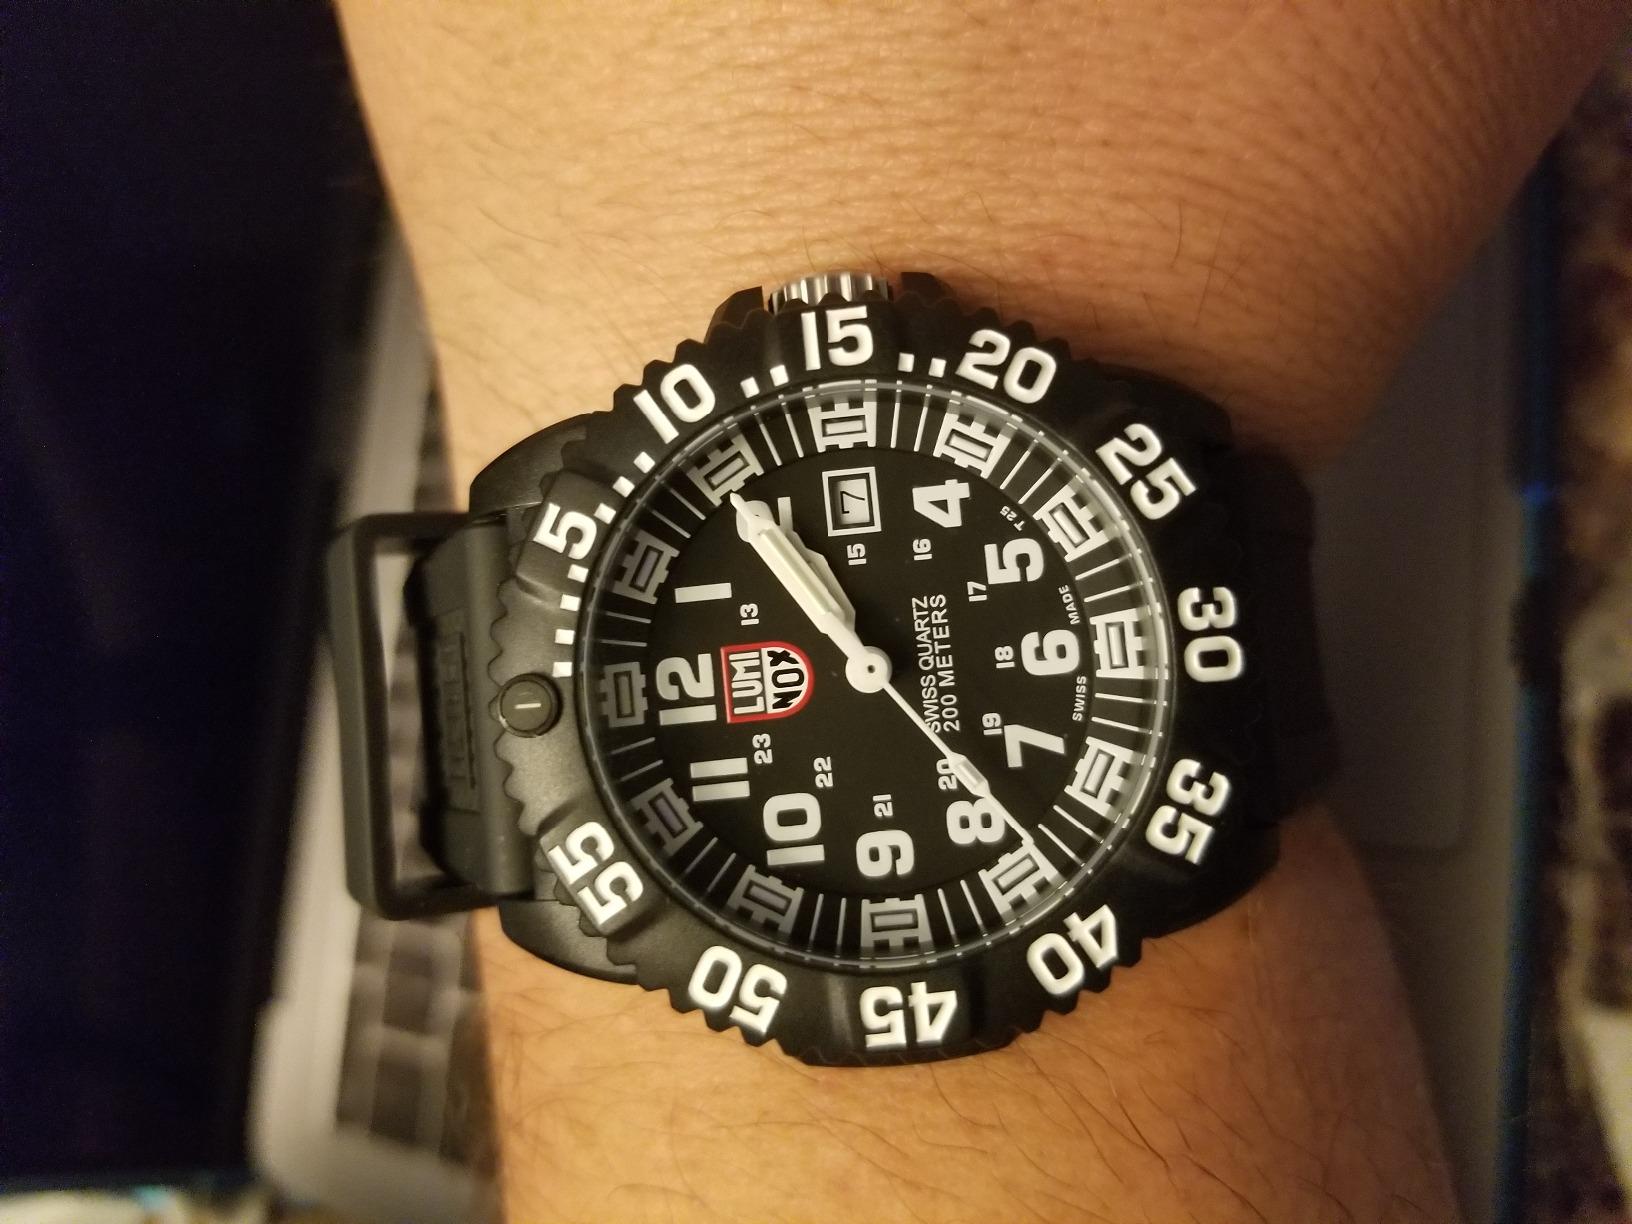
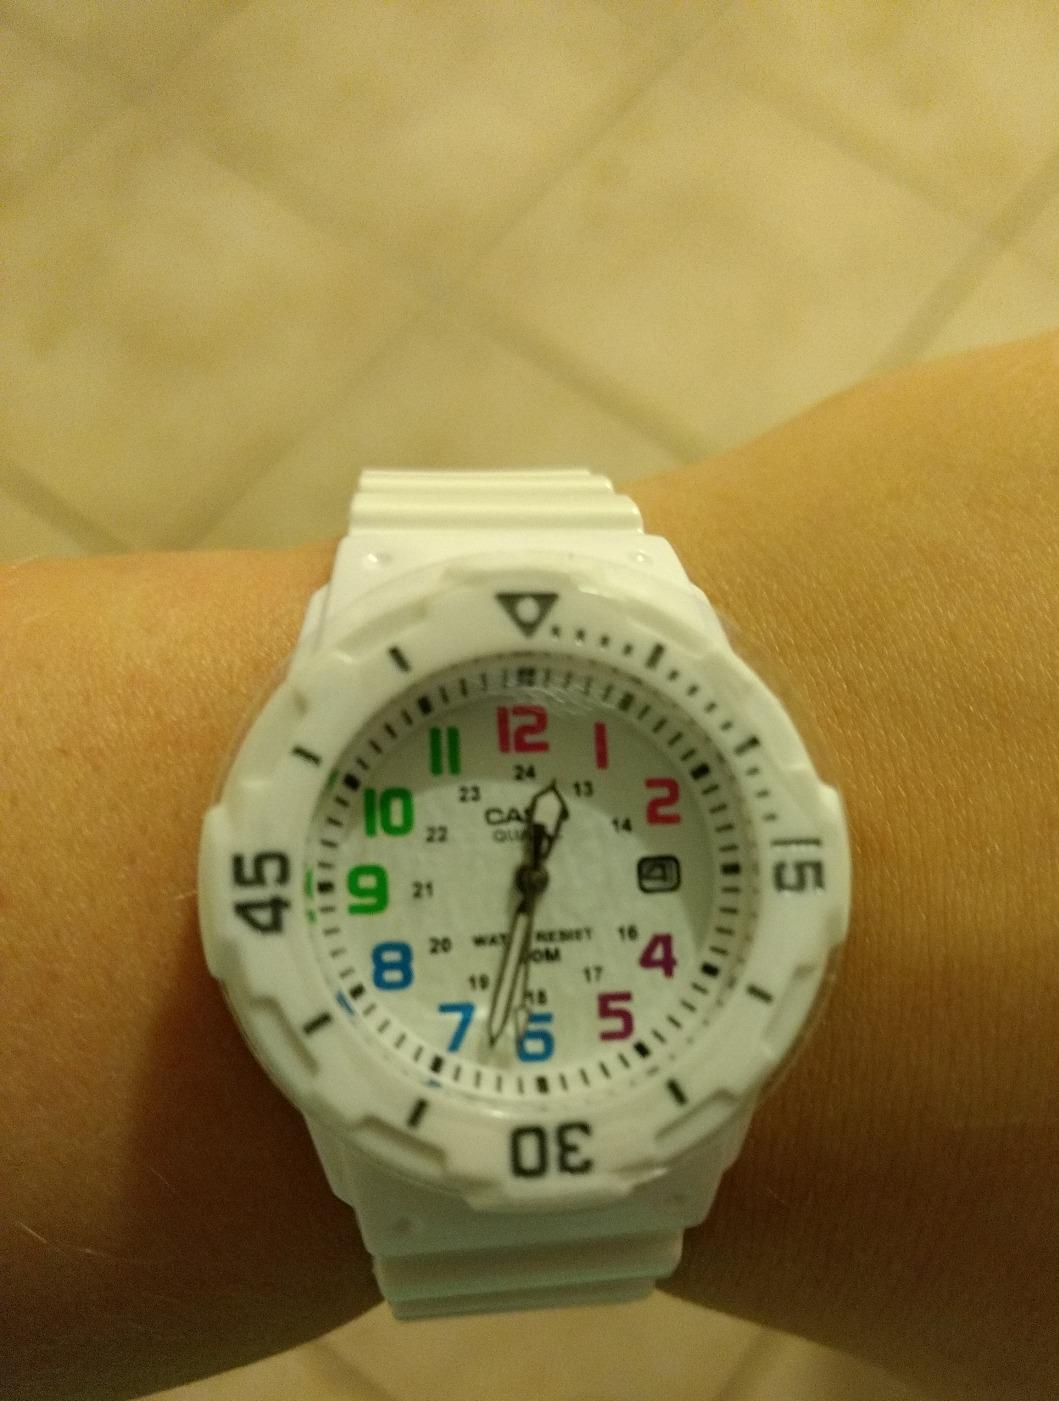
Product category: accessories_watch
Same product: no